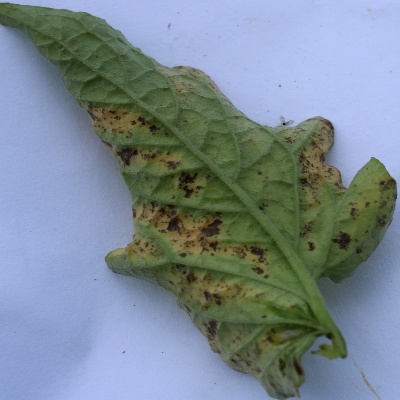
Crop: Tomato
Condition: leaf blight